Great Southern Comet of 1865

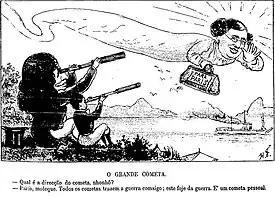
Brazilian political cartoon from February 1865 stating that the comet, usually a harbinger of war, was actually going to Paris to escape the Uruguayan and Paraguayan Wars Brazil was fighting at the time.

The Great Southern Comet of 1865, also known as C/1865 B1 by its modern nomenclature, was a non-periodic comet, which in 1865 was so bright that it was visible to unaided-eye observations in the Southern Hemisphere. The comet could not be seen from the Northern Hemisphere.